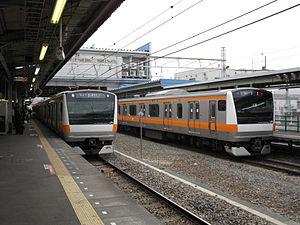
La ligne Itsukaichi est une ligne ferroviaire du réseau JR East au Japon. Elle relie les gares de Haijima et Musashi-Itsukaichi dans la préfecture de Tokyo.